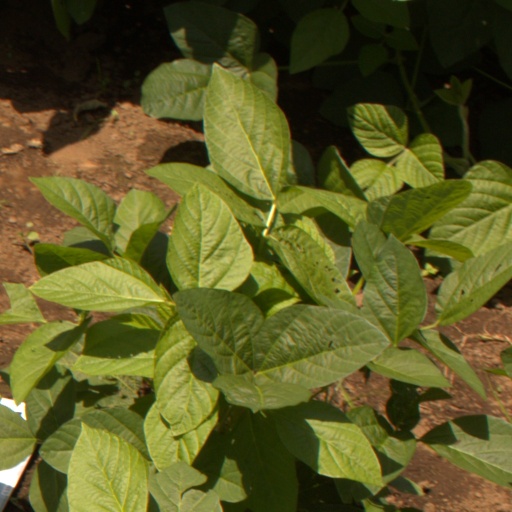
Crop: soybean